Tadeusz Kuchar

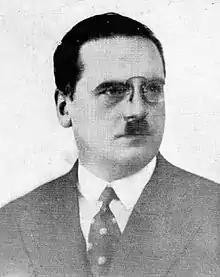
Tadeusz Kuchar in 1924

Tadeusz Kuchar (13 April 1891, in Kraków – 5 April 1966, in Warsaw) was a Polish athlete, footballer, swimmer, ice-skater, skier, sports official. Born into a sporting family, he was the brother of Wacław Kuchar.